Keswick Film Festival

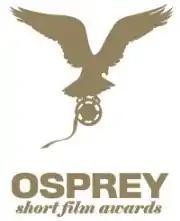

The Keswick Film Festival is an annual festival held in Keswick, Cumbria, England, since 2000. It is organised by the Keswick Film Club in association with Theatre by the Lake. Festival Focus refers to it as 'Cumbria's principal general film fest'.